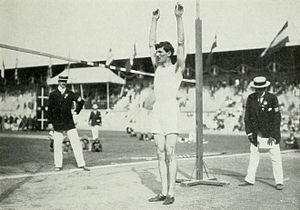
Højdespring uden tilløb (atletik)
Konstantinos Tsiklitiras Ved OL 1912.
Højdespring uden tilløb eller stående højdespring er en nu afskaffet atletikdisciplin.